Princess Augusta of Saxe-Meiningen

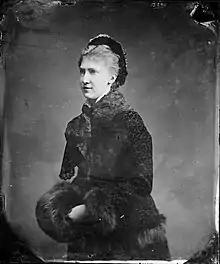

Princess Augusta of Saxe-Meiningen (6 August 1843 – 11 November 1919) was the daughter of Bernhard II, Duke of Saxe-Meiningen and his wife Princess Marie Frederica of Hesse-Kassel. She was the mother of Ernst II, Duke of Saxe-Altenburg.